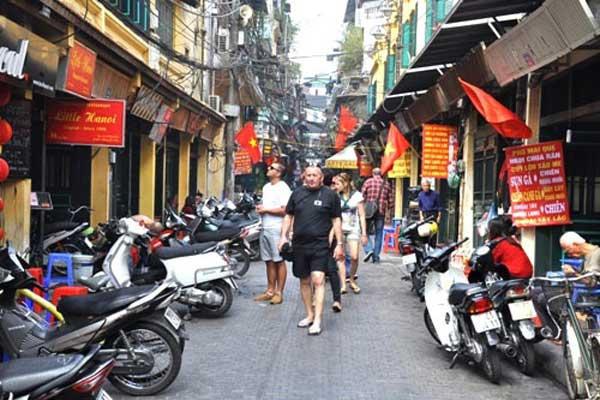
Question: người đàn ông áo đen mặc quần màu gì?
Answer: màu đen